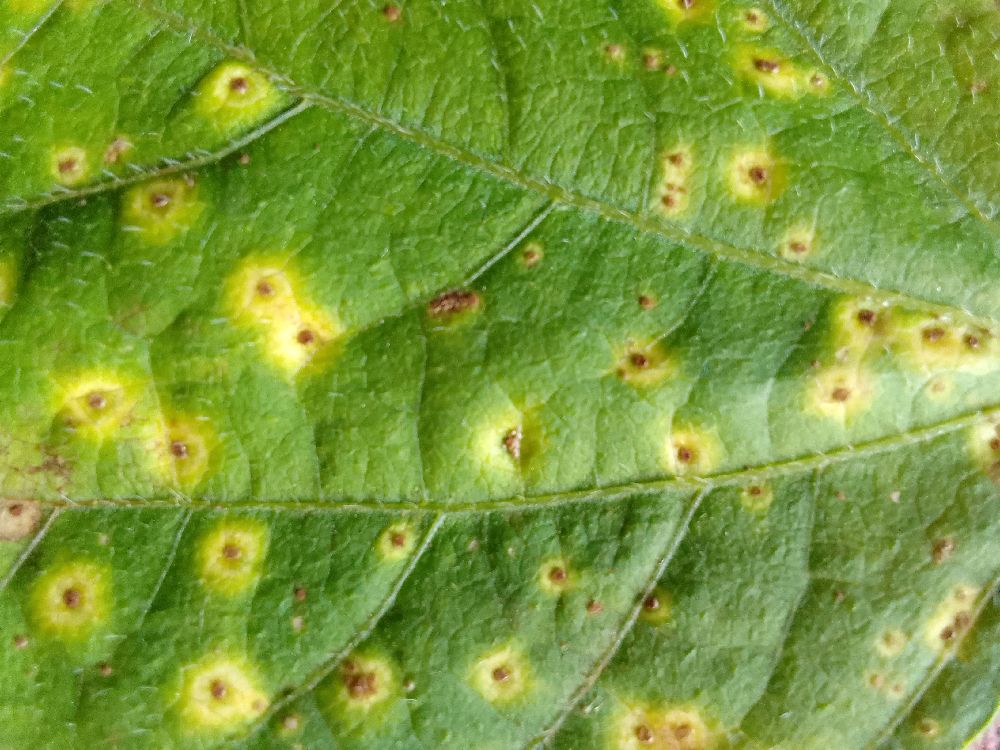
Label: rust